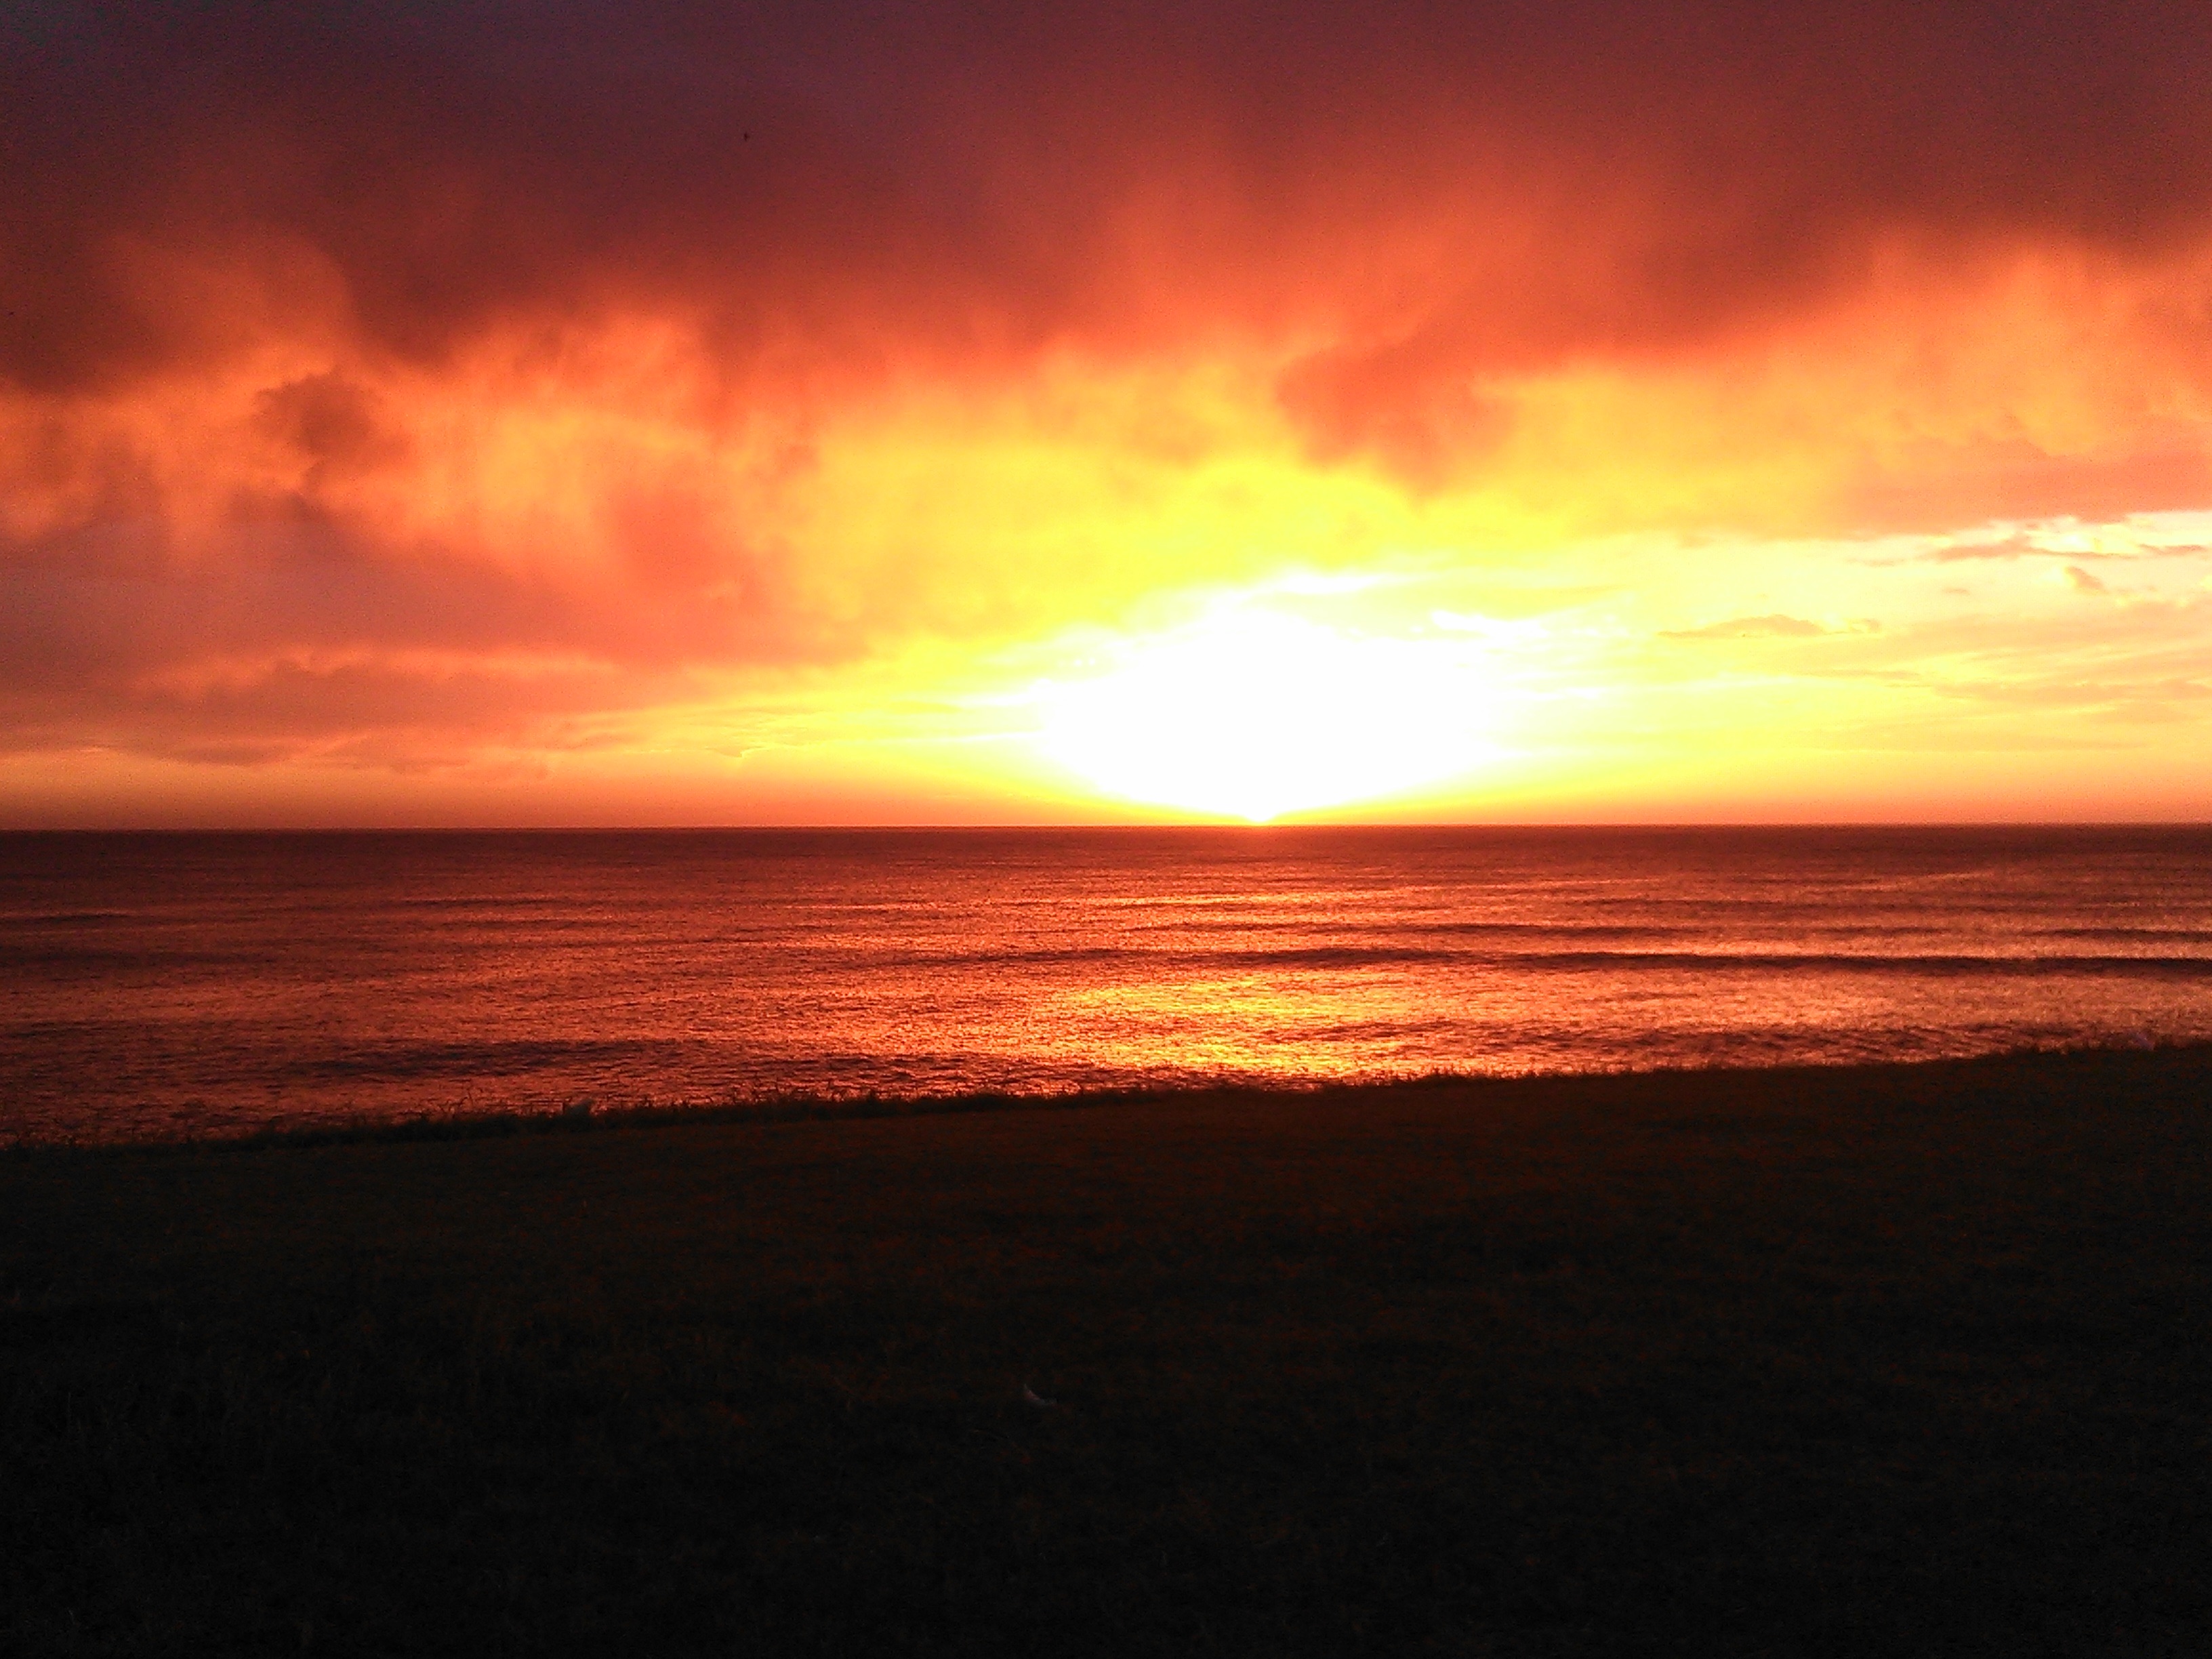
beach, sea, coast, ocean, horizon, cloud, sun, sunrise, sunset, morning, wave, dawn, dusk, evening, afterglow, wind wave, red sky at morning